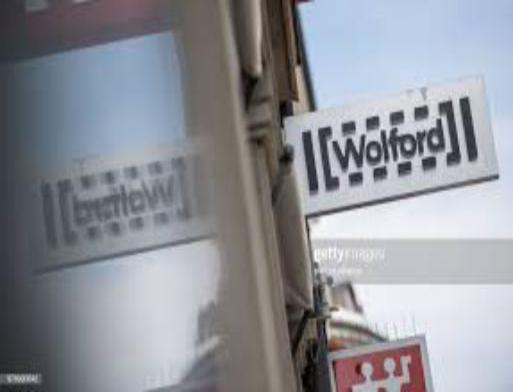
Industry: Clothes